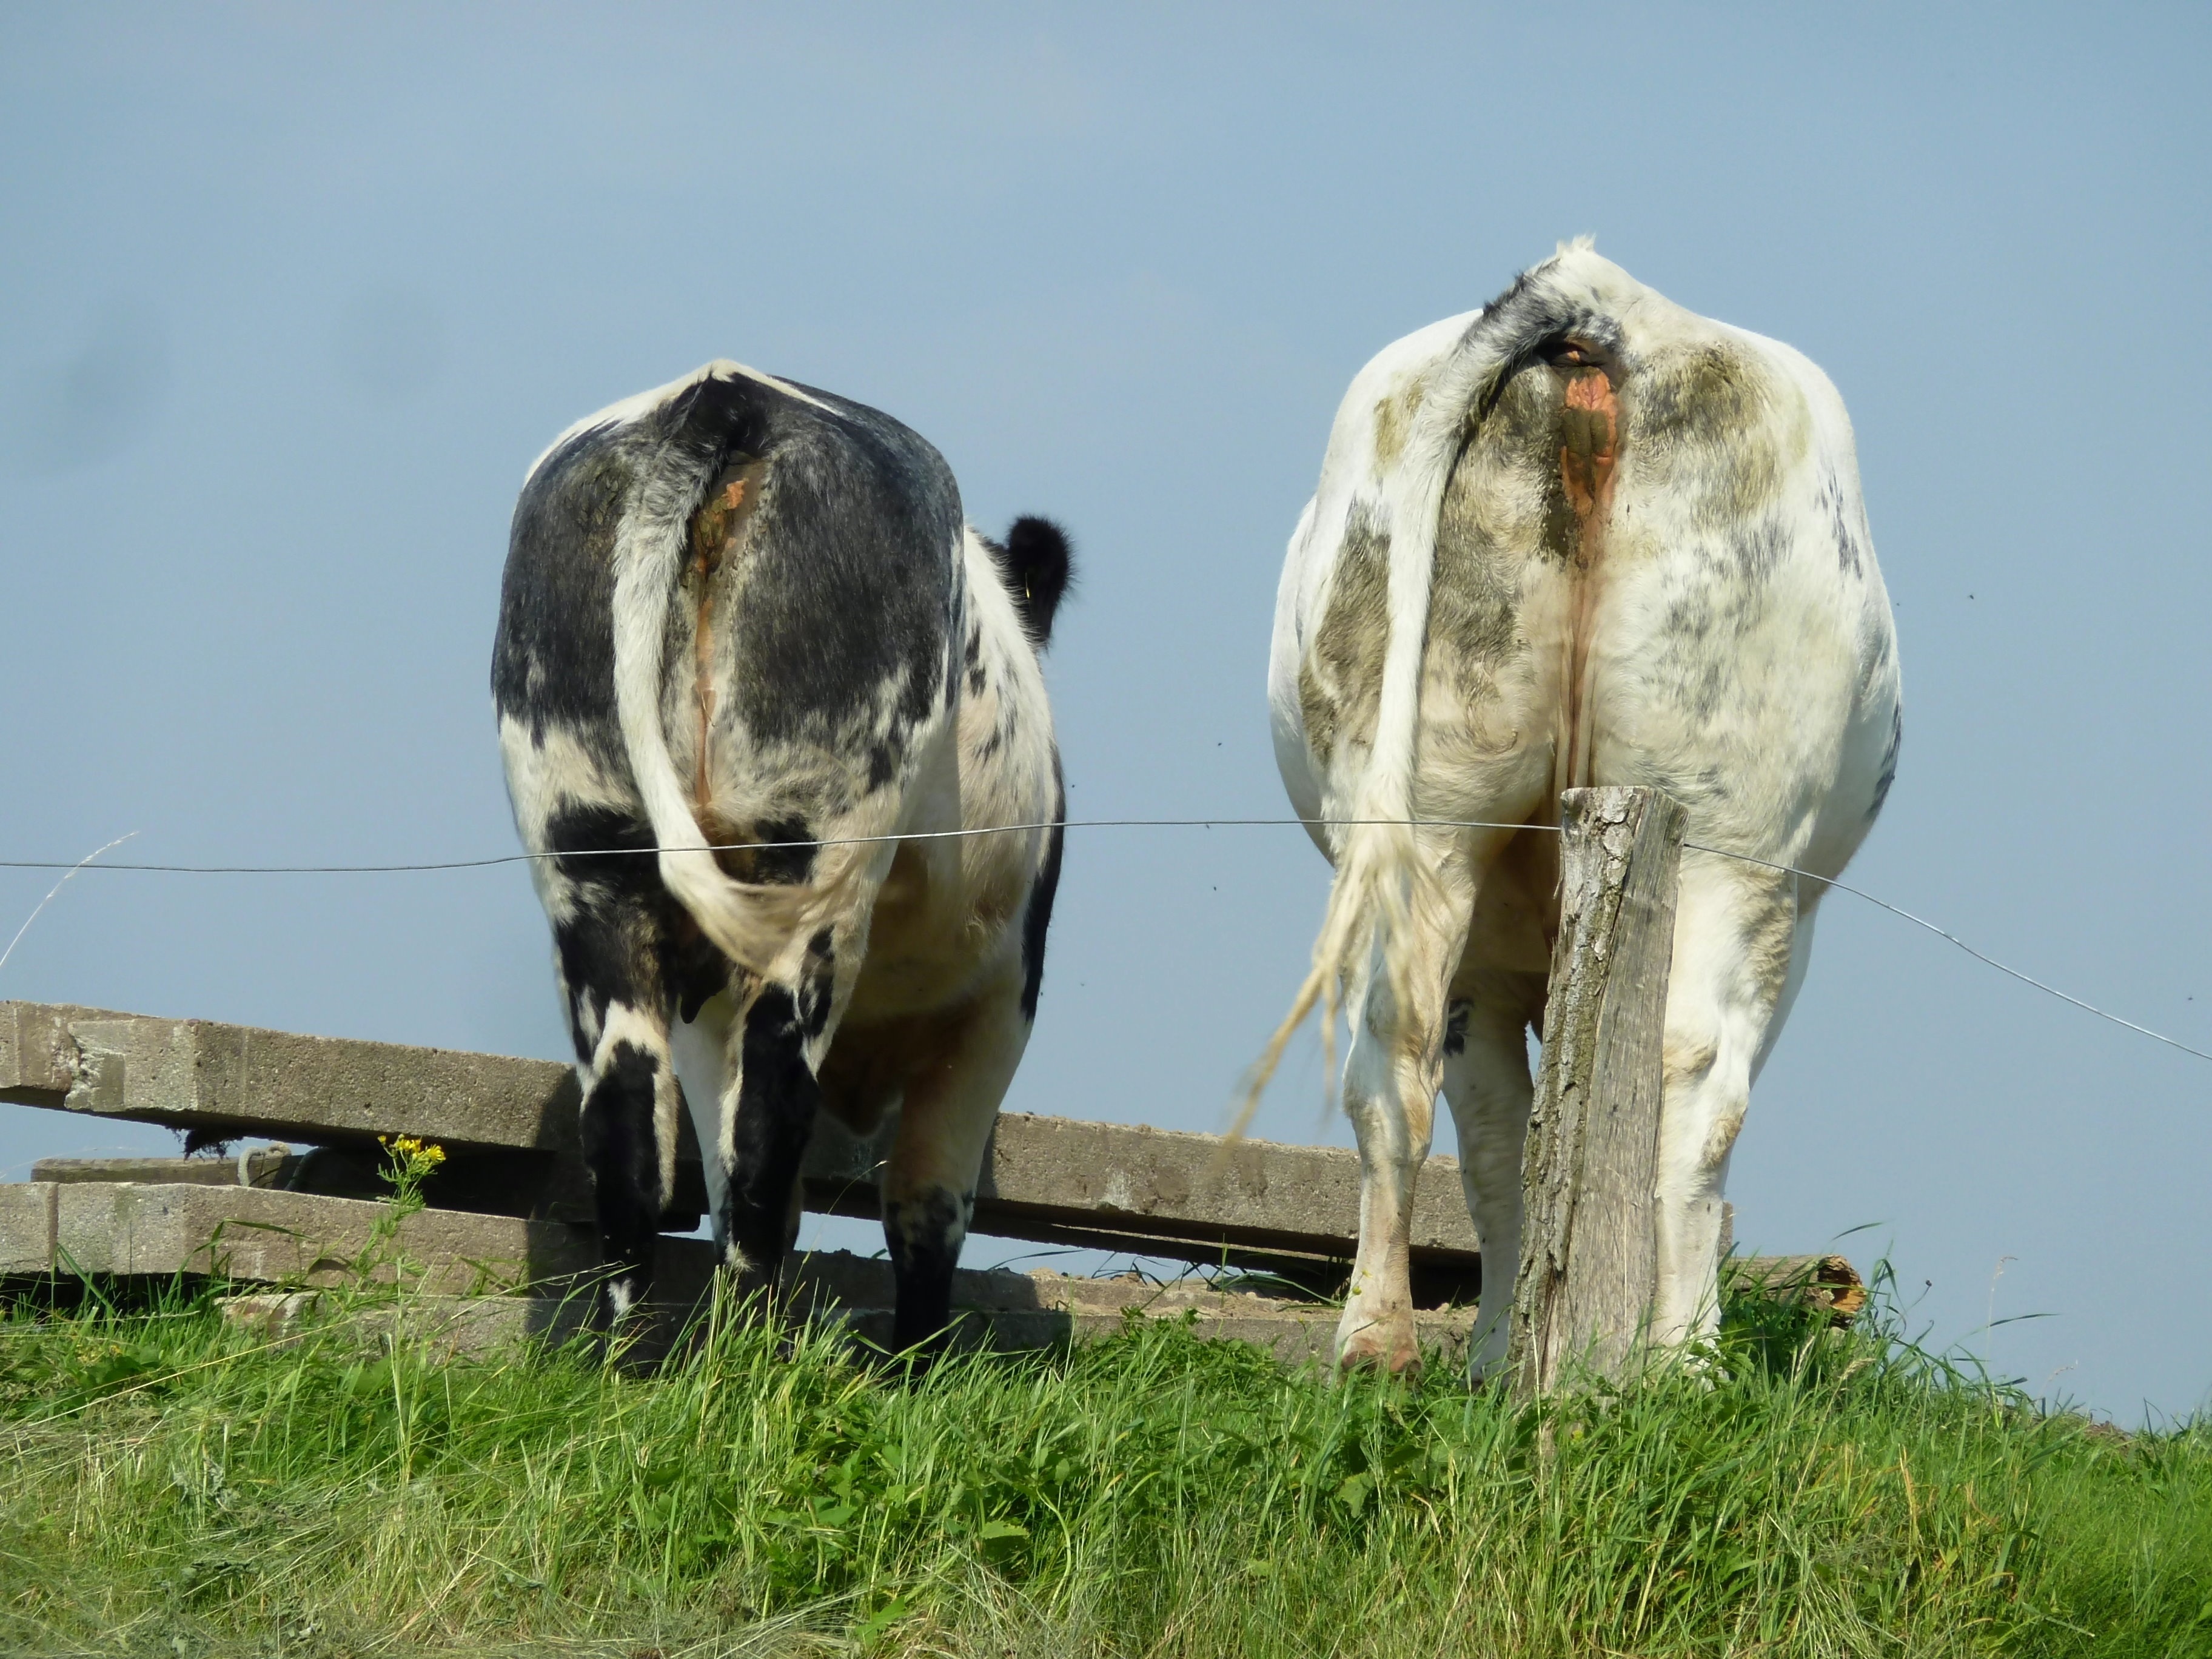
nature, animal, wildlife, horn, grazing, mammal, fauna, cows, bull, unusual, rear, butt, grazing livestock, dairy cow, cattle like mammal